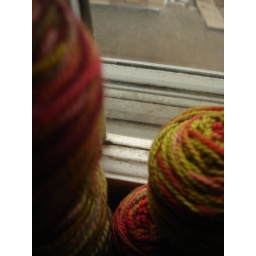
yarn in rainy gray window